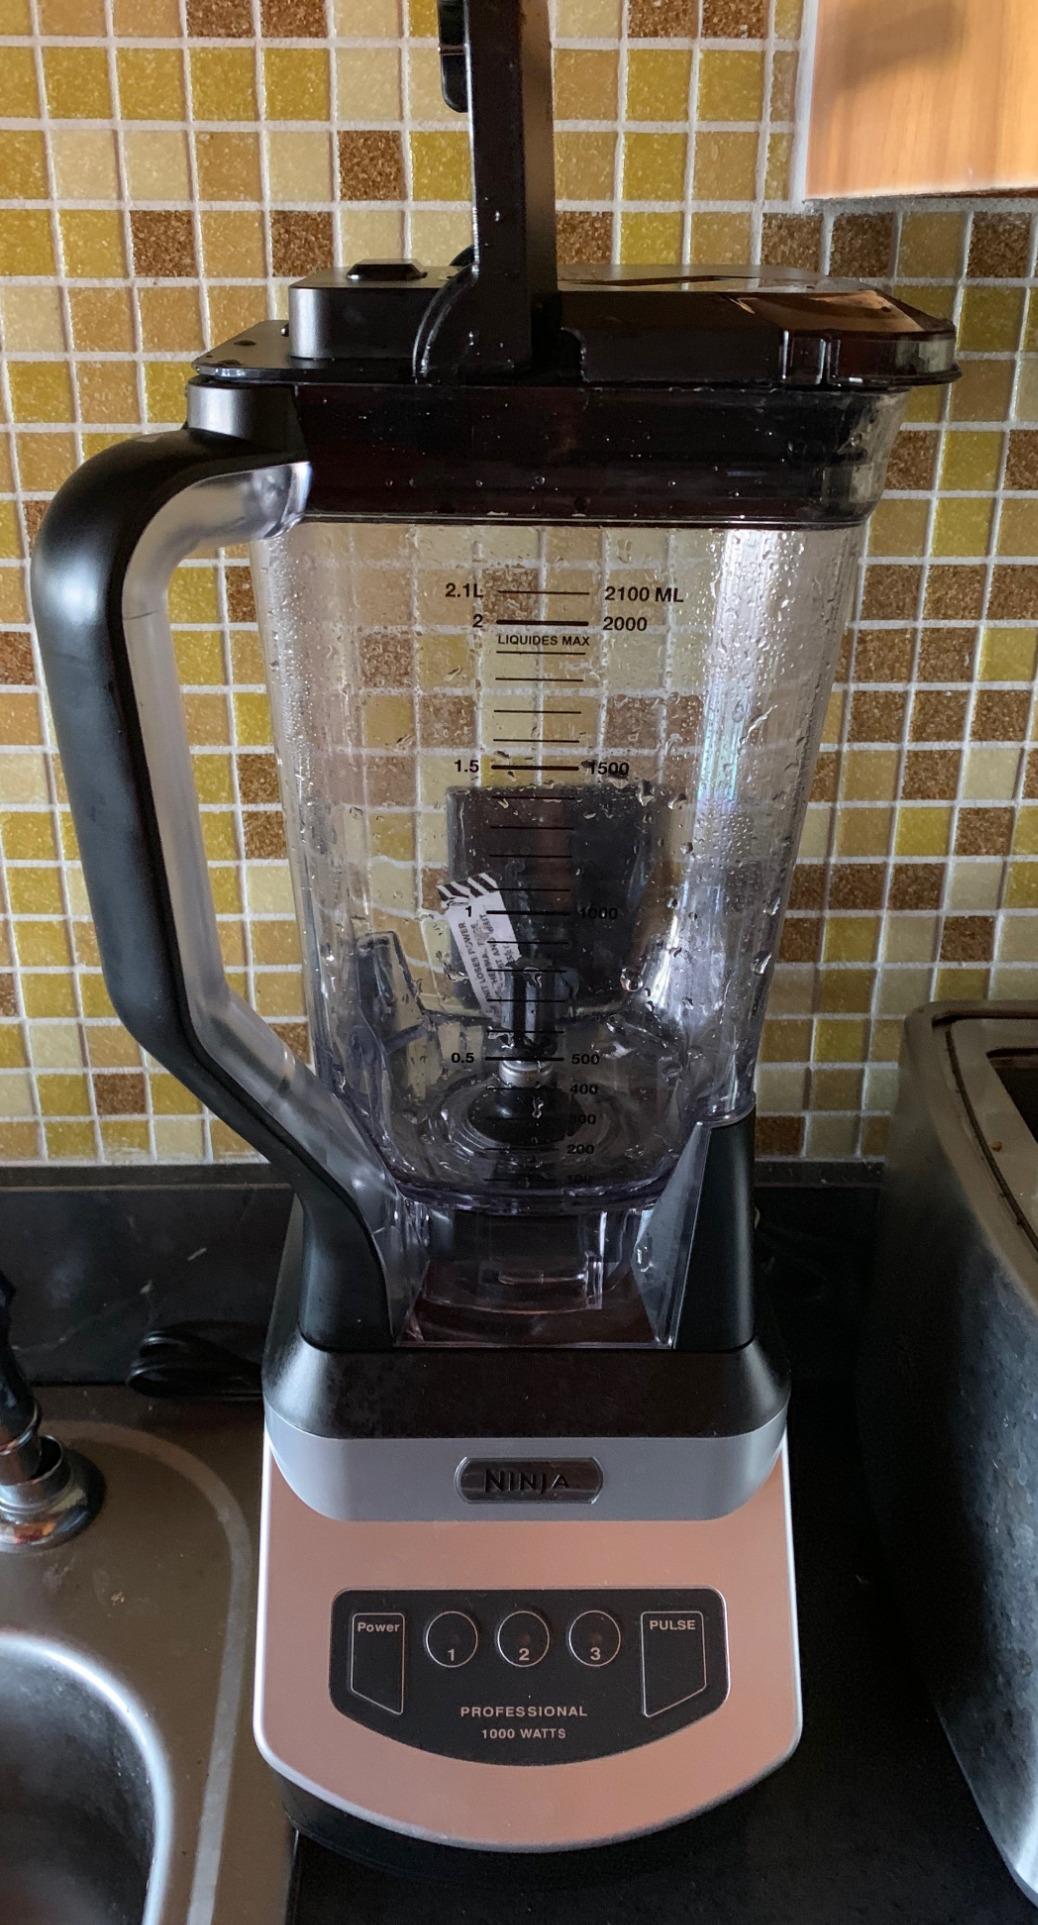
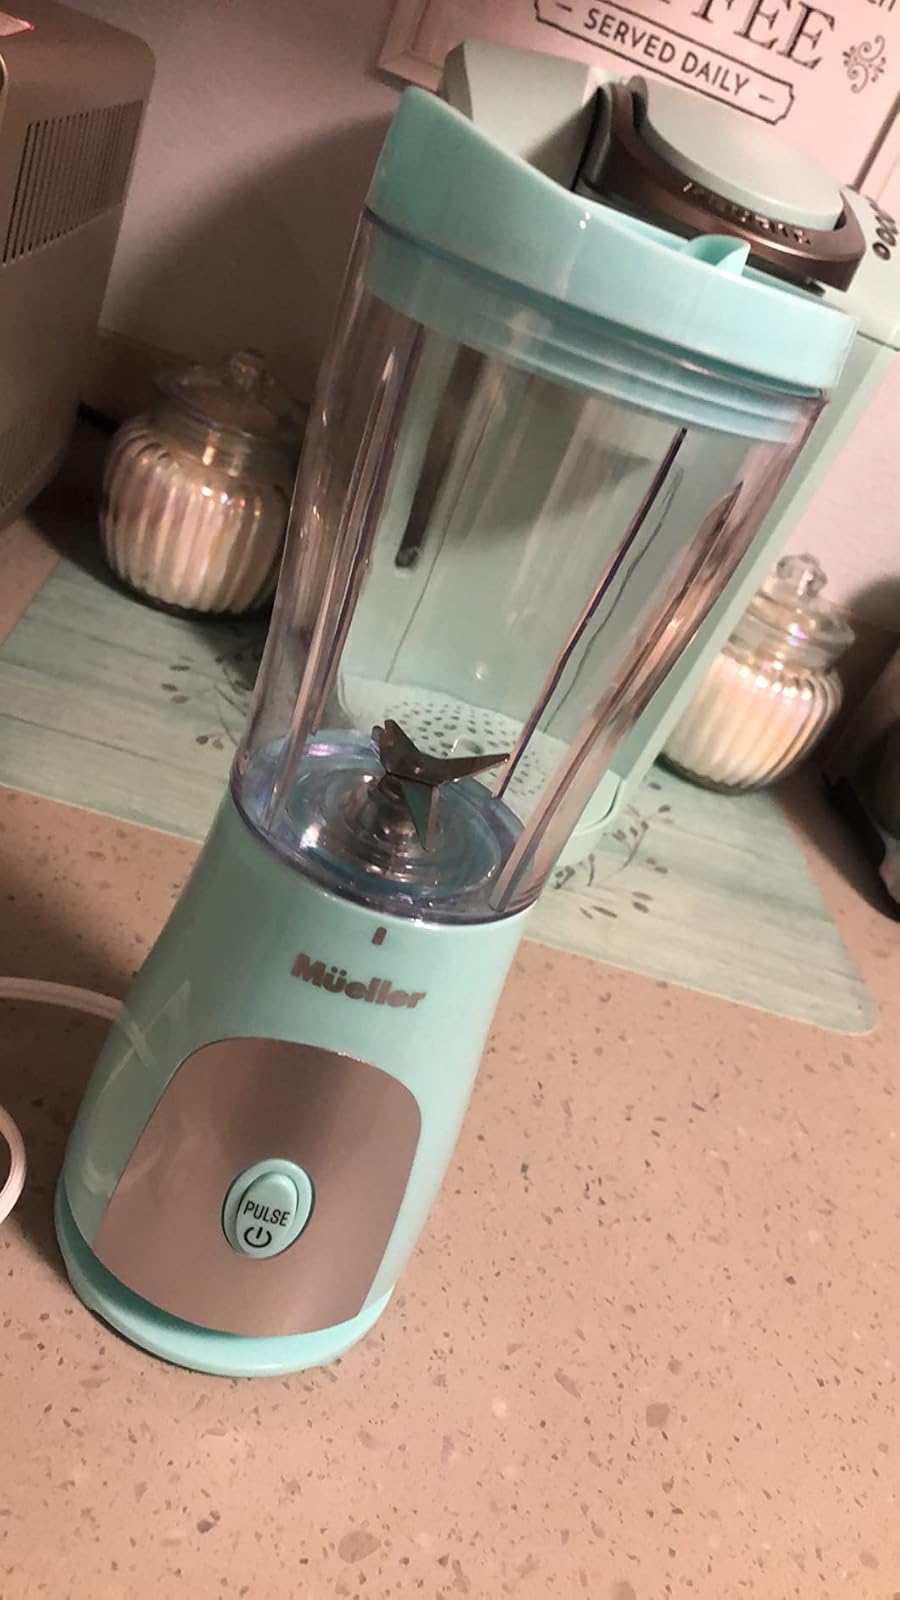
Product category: items_blender
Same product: no